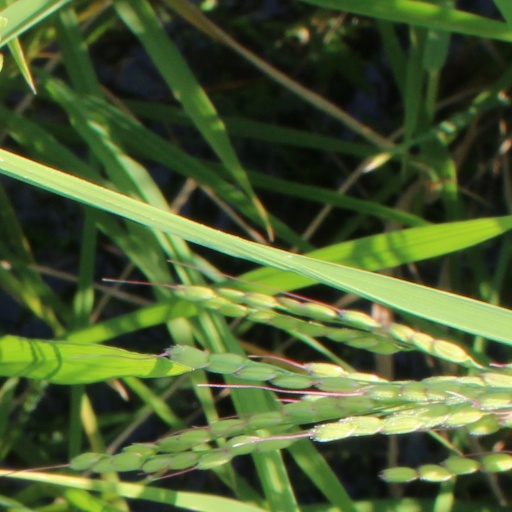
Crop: rice